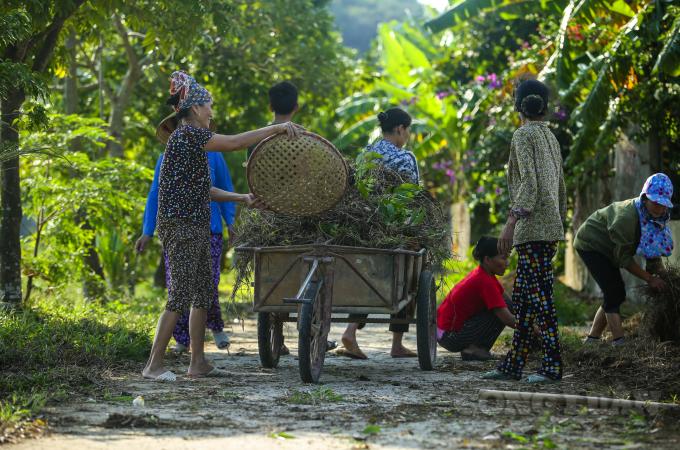
có một chiếc xe kéo xuất hiện ở trên đường